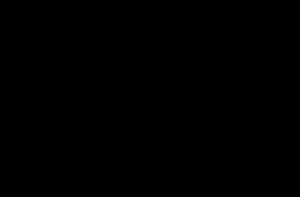
La modélisation par blocs fonctionnels simplifie la description du comportement d'un système physique distribué en le réduisant à un graphe constitué d’éléments séparés, les blocs fonctionnels. Elle intervient dans les domaines les plus variés, depuis le réseaux de distribution à la linguistique en passant par les circuits, les robots, l'acoustique, etc.